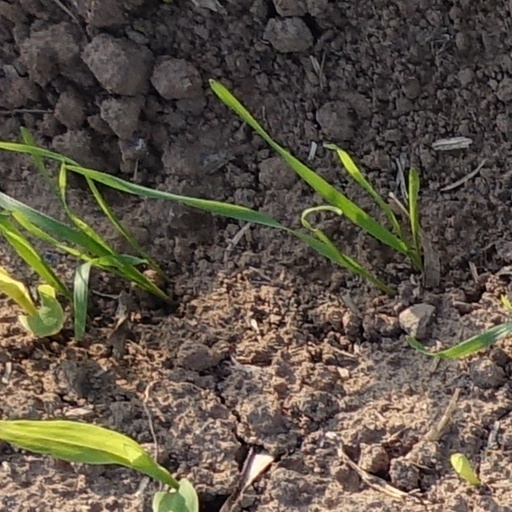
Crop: wheat